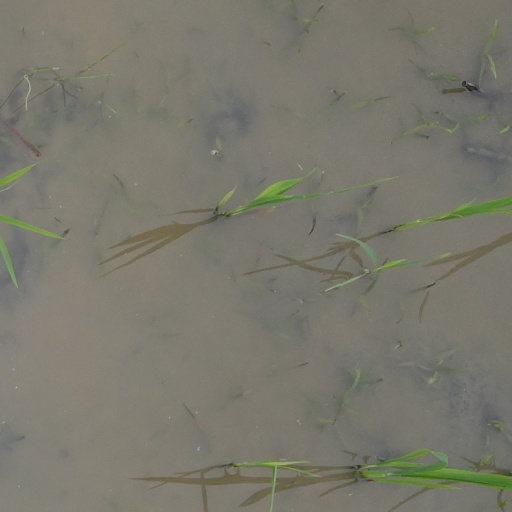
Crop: rice